Martin Behrman

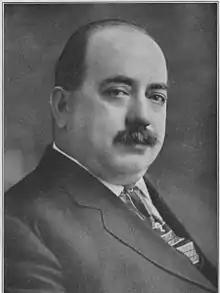

Martin Behrman (October 14, 1864 – January 12, 1926), an American Democratic politician, was the longest-serving mayor in New Orleans history.